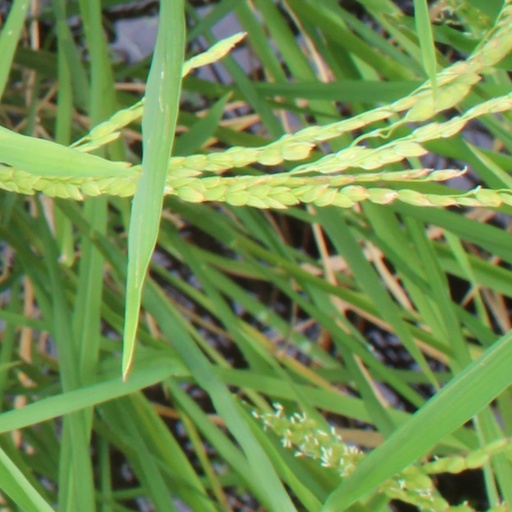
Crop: rice